Answer in natural language. How many Televisions are visible in the scene? Choose between the following options: 0, 1, 4, 3 or 2
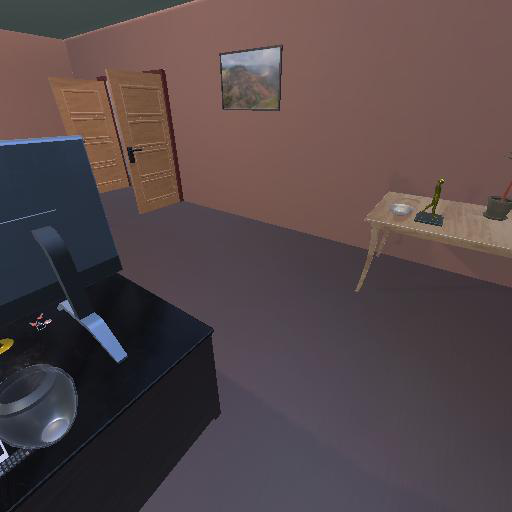
<answer>1</answer>